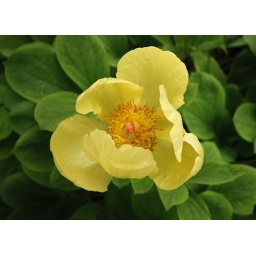
a luscious yellow tree peony in bodnant gardens